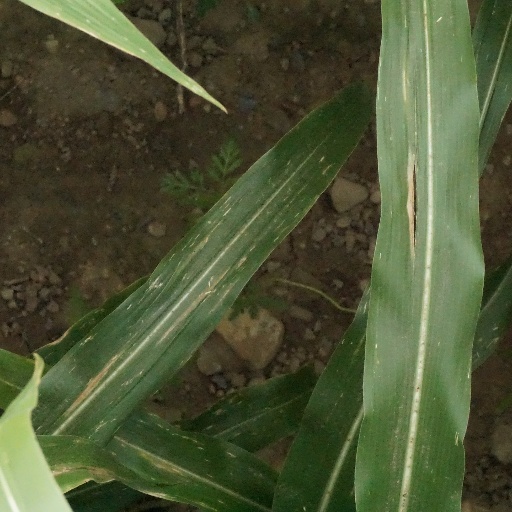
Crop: maize; corn